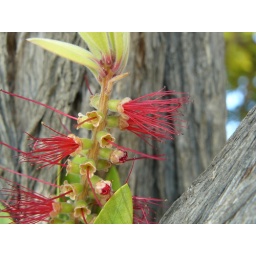
flower by the tree simplified bckgrnd